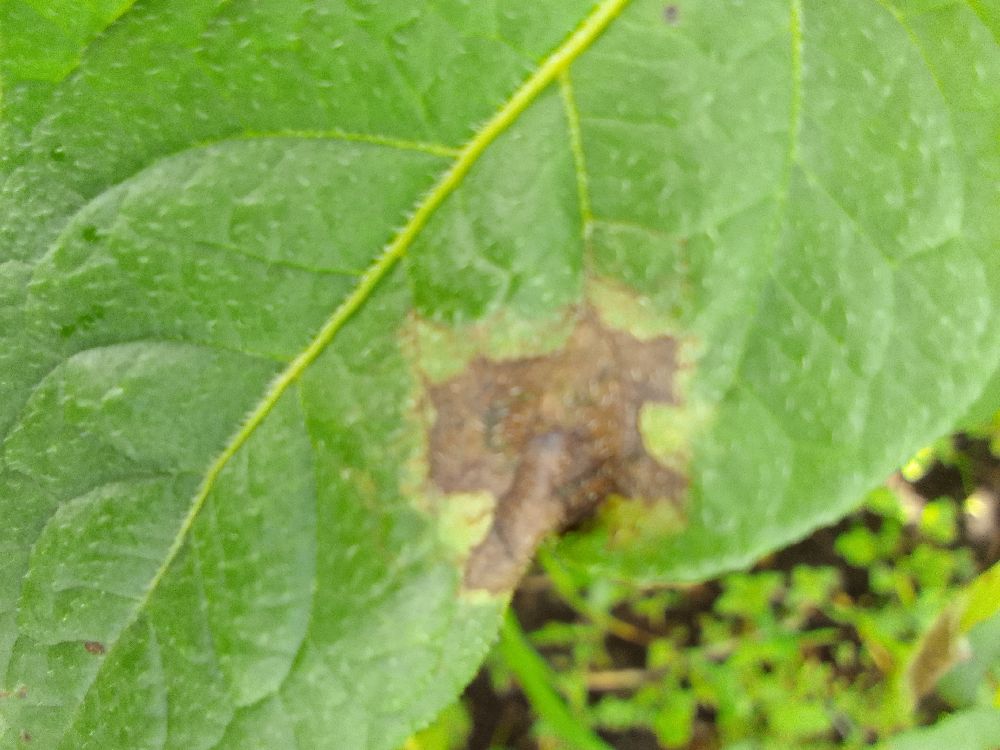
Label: Late blight